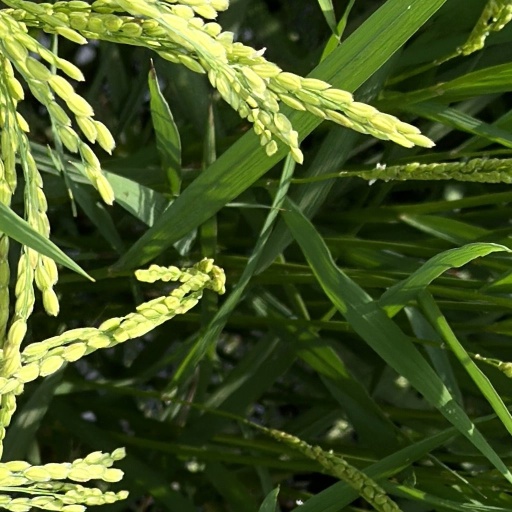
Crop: rice